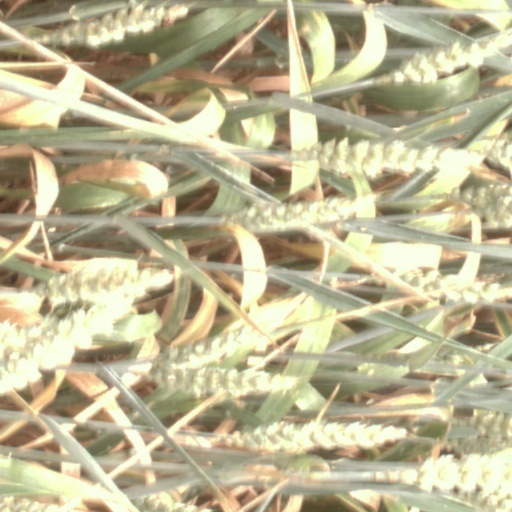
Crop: wheat